Dress You Up

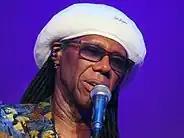
Picture of an African American man wearing glasses and a white beret; he stands in front of a purple background and speaks to a microphone.

Following the release of her 1983 self-titled debut album, Madonna became, according to author Craig Rosen, "one of the most exciting new artists of the 1980s". For her second studio album, "Like a Virgin" (1984), the singer attempted to become one of its primary producers, feeling the need to control the various aspects of her music; she believed that depending on a particular producer for an album was not something that suited or benefitted her. She opted to work with Nile Rodgers because of his work as a member of band Chic, and on David Bowies "Let's Dance" (1983). She commented, "when I was making the record, I was just so thrilled and happy to be working with Nile Rodgers. I idolized Nile because of the whole Chic thing. I couldn't believe that the record company gave me the money so that I could work with him".